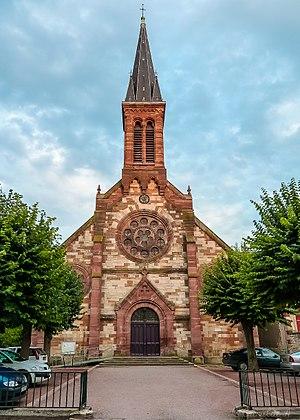
Église Saint-Maur, rue de Viller à Lunéville
Lunéville est une commune française du département de Meurthe-et-Moselle. Située dans la région historique et culturelle de Lorraine, la commune fait aujourd'hui partie de la région administrative Grand Est. Connue pour son château, surnommé le « Versailles Lorrain ». Ses habitants sont appelés les Lunévillois.